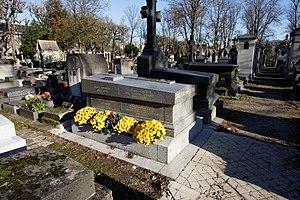
Sépulture de Maurice Lehamnn (1895-1974), acteur, metteur en scène, producteur, président du jury du Festival de Cannes 1956. Il est un des principaux directeurs de théâtres parisiens du XXe siècle.
Maurice Lehmann, né le 14 mai 1895 à Paris 18ᵉ, ville où il est mort le 17 mai 1974, est un acteur, metteur en scène et producteur français.